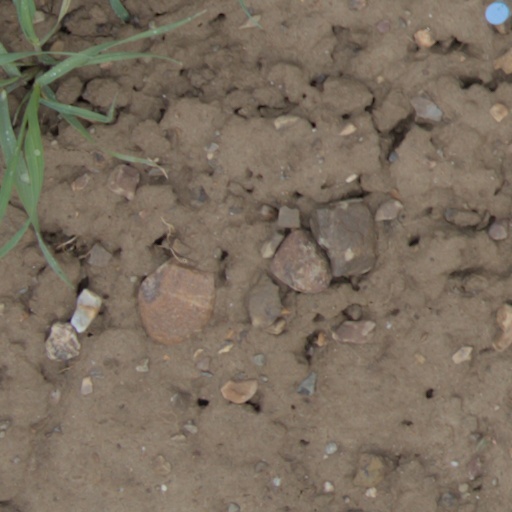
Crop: wheat